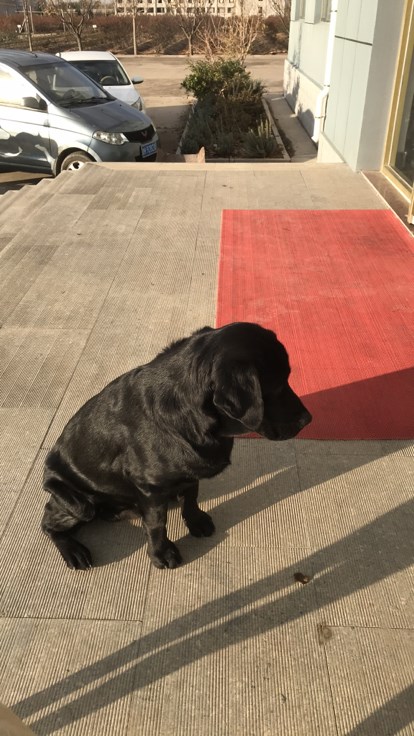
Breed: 3580-n000122-Labrador_retriever